1149

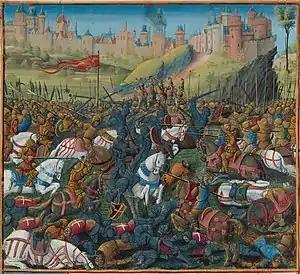
The Battle of Inab (or "Ard al-Hatim")

Year 1149 (MCXLIX) was a common year starting on Saturday of the Julian calendar.